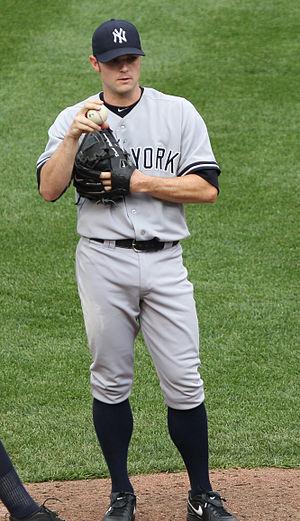
David Alan Robertson est un lanceur de relève droitier des Phillies de Philadelphie de la Ligue majeure de baseball.